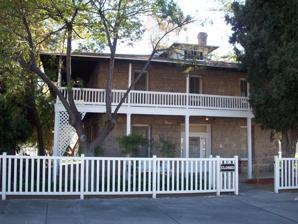
Building: Bonelli House
Country: United States of America
Year built: 1915
United States historic place in Kingman, Arizona United States historic place Bonelli House U.S. National Register of Historic Places Show map of Arizona Show map of the United States Location Fifth and Spring Streets Kingman, Arizona Coordinates 35°11′29″N 114°03′05″W / 35.1913°N 114.0513°W / 35.1913; -114.0513 Area less than one acre Built 1915 MPS Kingman MRA (AD) NRHP reference No. 75000352 Added to NRHP April 24, 1975 Bonelli House is at the corner of Fifth and Spring Streets in Kingman, Arizona , United States. The house was built in 1915.  It was evaluated for National Register listing as part of a 1985 study of 63 historic resources in Kingman that led to this and many others being listed. Construction George Bonelli built the house in 1915 with local Peach Springs Tuff stone from Metcalfe Quarry. The home is two stories, rectangular, and has a low hipped-roof with dormers. The veranda on three sides is supported by square wooden pillars. The decorative front center entry door has a transom and sidelights. The house features interior chimneys, doors and tall windows for ventilation. The stone walls are 18- to 22-inches wide, with lathe-and-plaster interior. The early plumbing and wiring is intact but has been brought up to code and many original furnishings remain. This is Anglo-territorial-style architecture well suited for the desert climate. History This was the second home and built on the same property but not same location; the original home burned down in January, 1915. The family raised nine children and ran four businesses in the area. In Kingman, the Bonellis owned a large ranch, a general store and jewelry store; about 20 miles to the northwest, the Bonelli family owned and operated a general store and meat market in Chloride, Arizona . The property belongs to the City of Kingman and is operated as a historic house museum by the Mohave County Historical Society. The Society also operates the Mohave Museum of History and Arts and the AZ Route 66 Museum . References